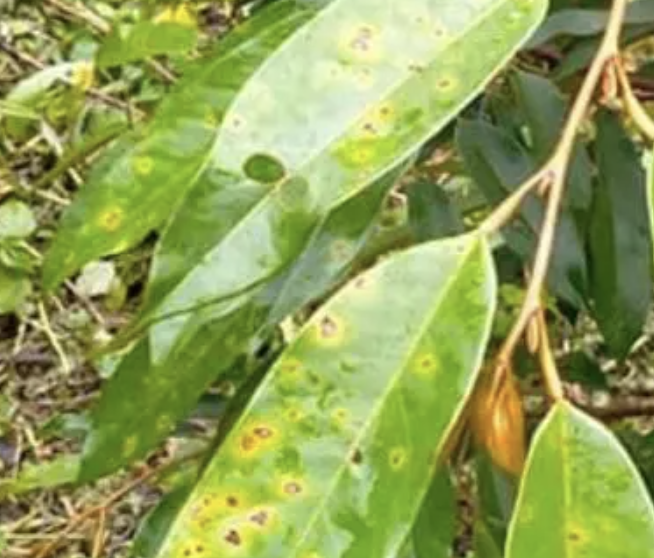
Label: canker_disease